Pro Football Focus

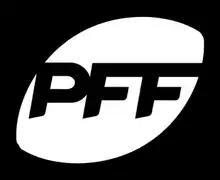
Pro Football Focus

Pro Football Focus (also written as ProFootballFocus, and often referred to by its initials, PFF) is a sports analytics company that focuses on thorough analysis of the National Football League (NFL) and NCAA Division-I football in the United States. PFF produces 0–100 Player Grades and a range of advanced statistics for teams and players by watching, charting, and grading every player on every play in every game both at the NFL and FBS level.